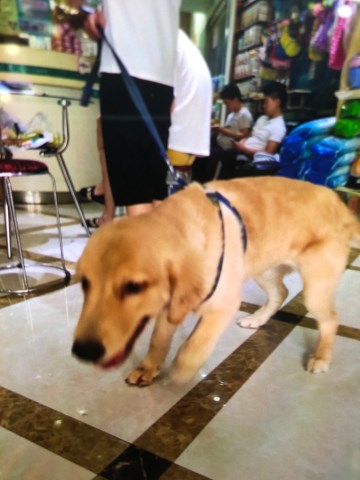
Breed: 5355-n000126-golden_retriever